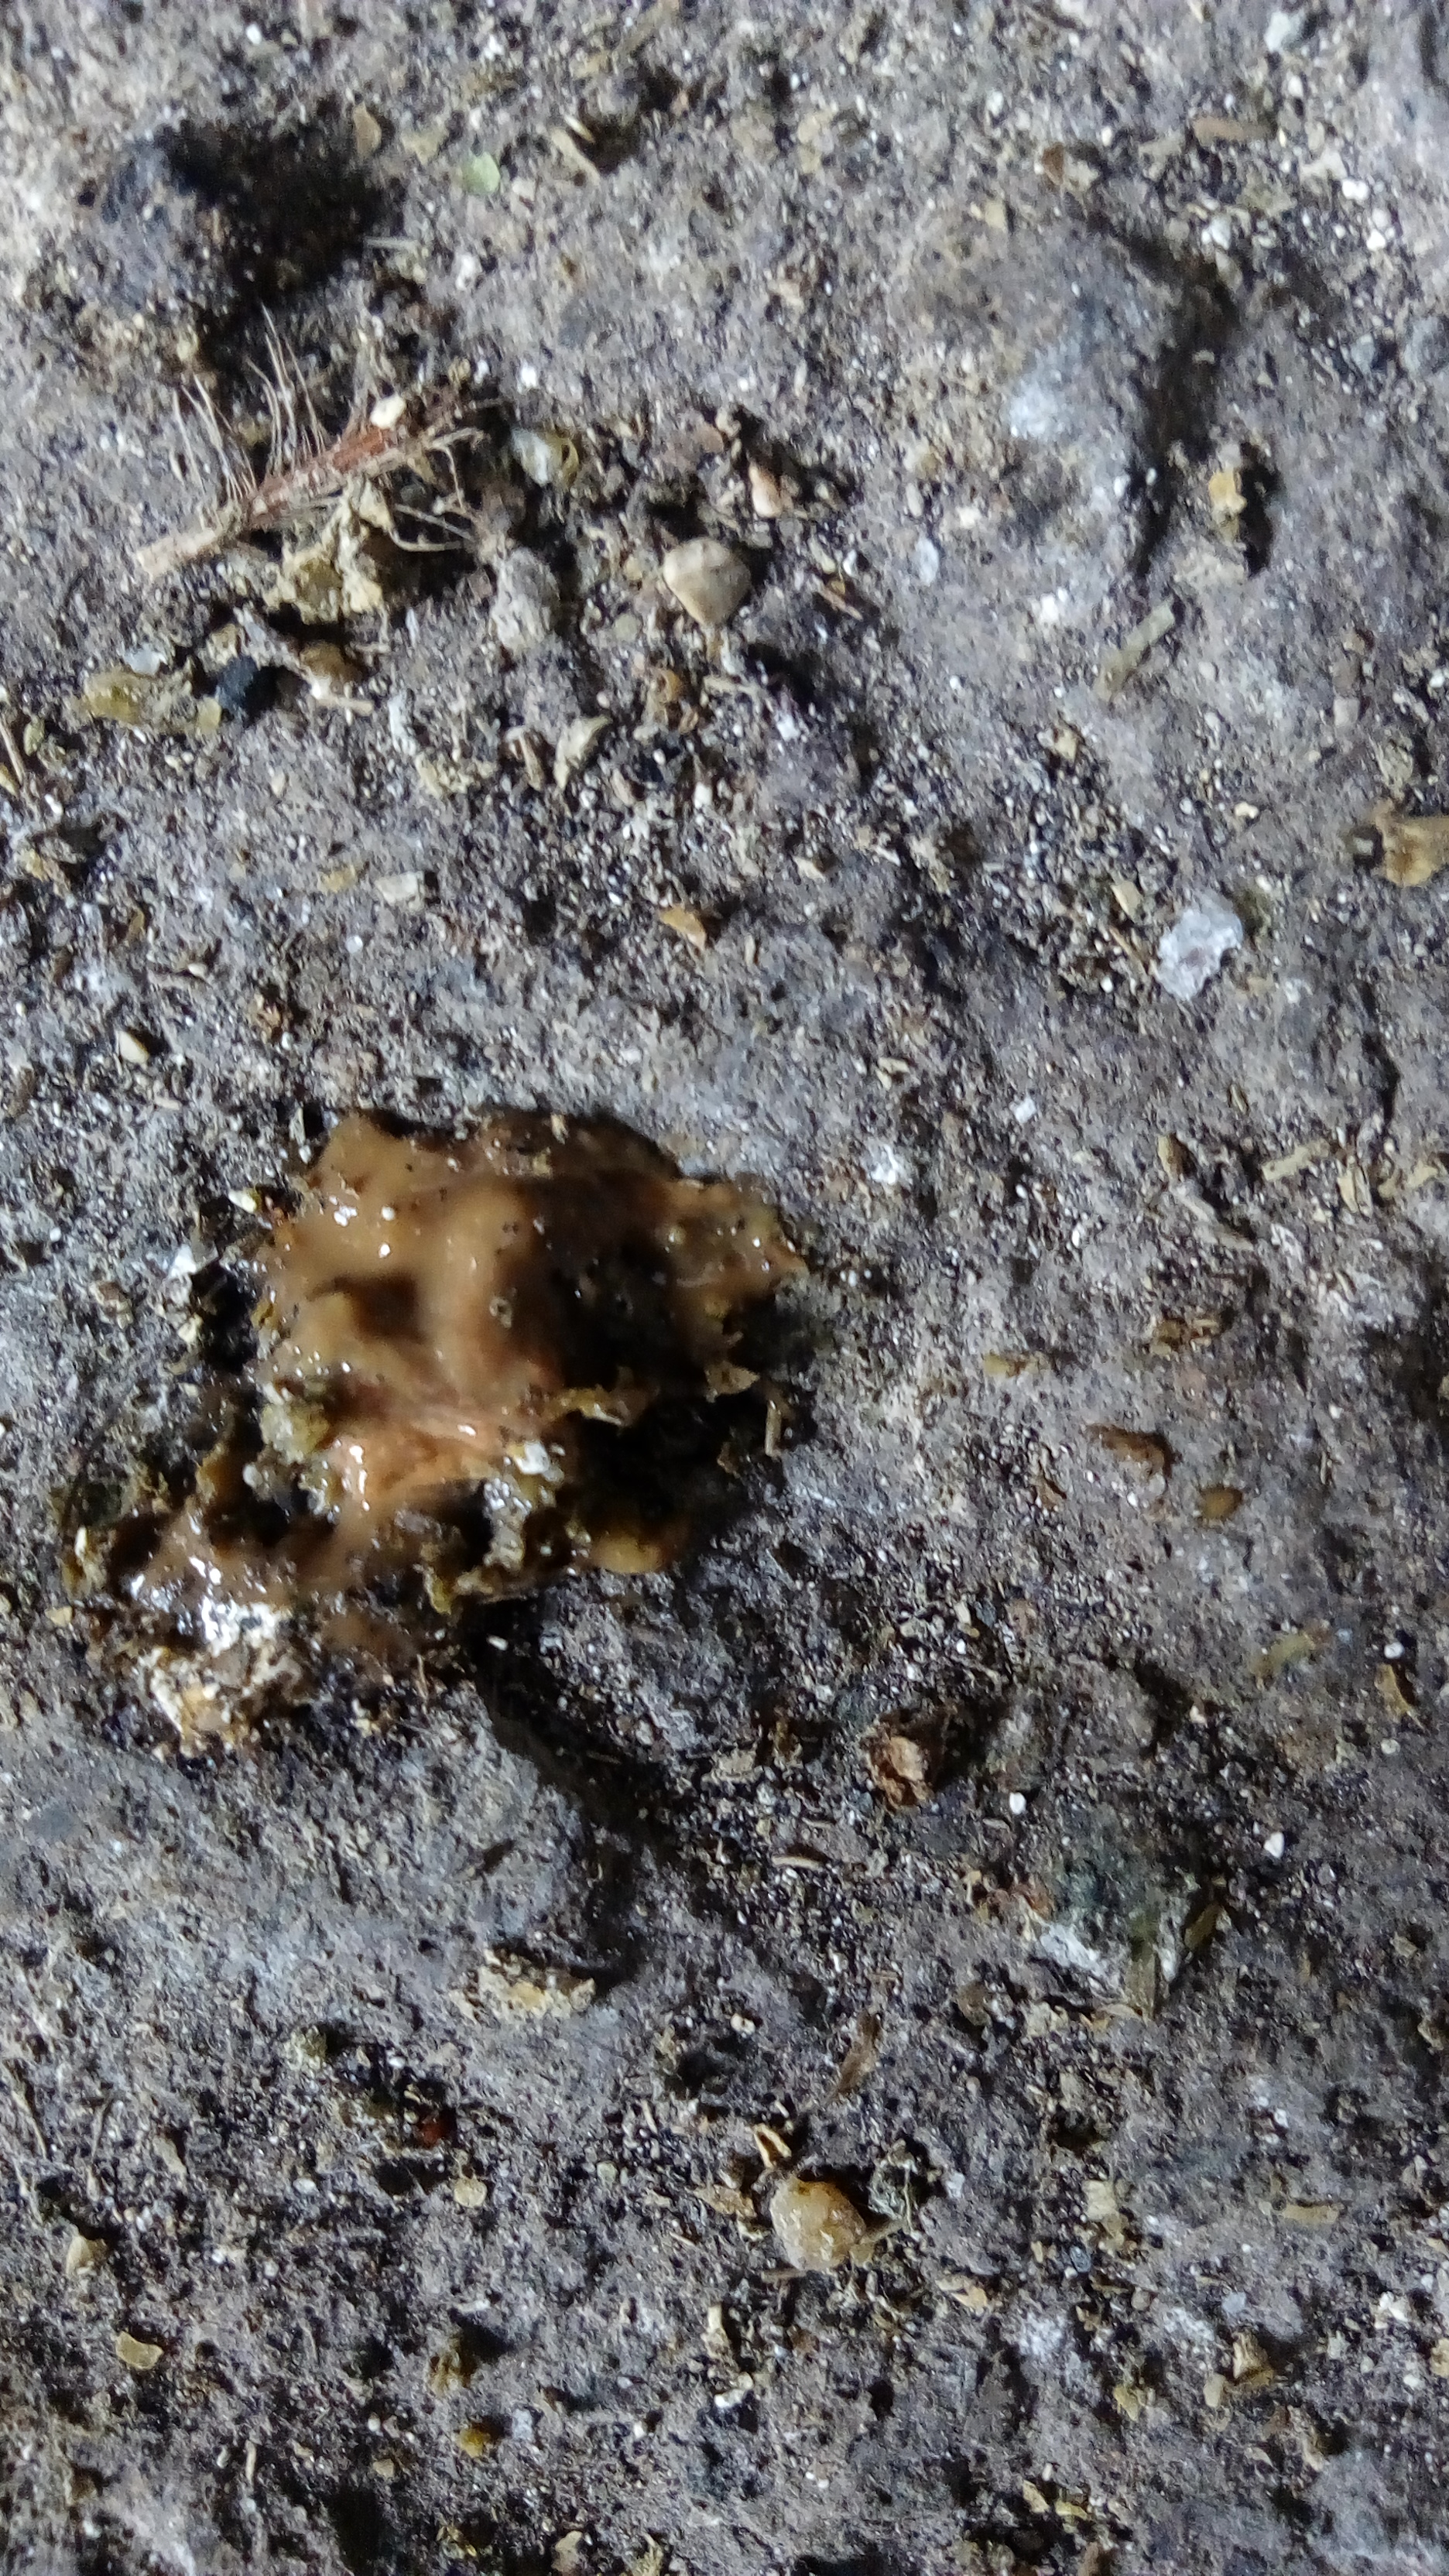
PCR-confirmed diagnosis: Coccidiosis